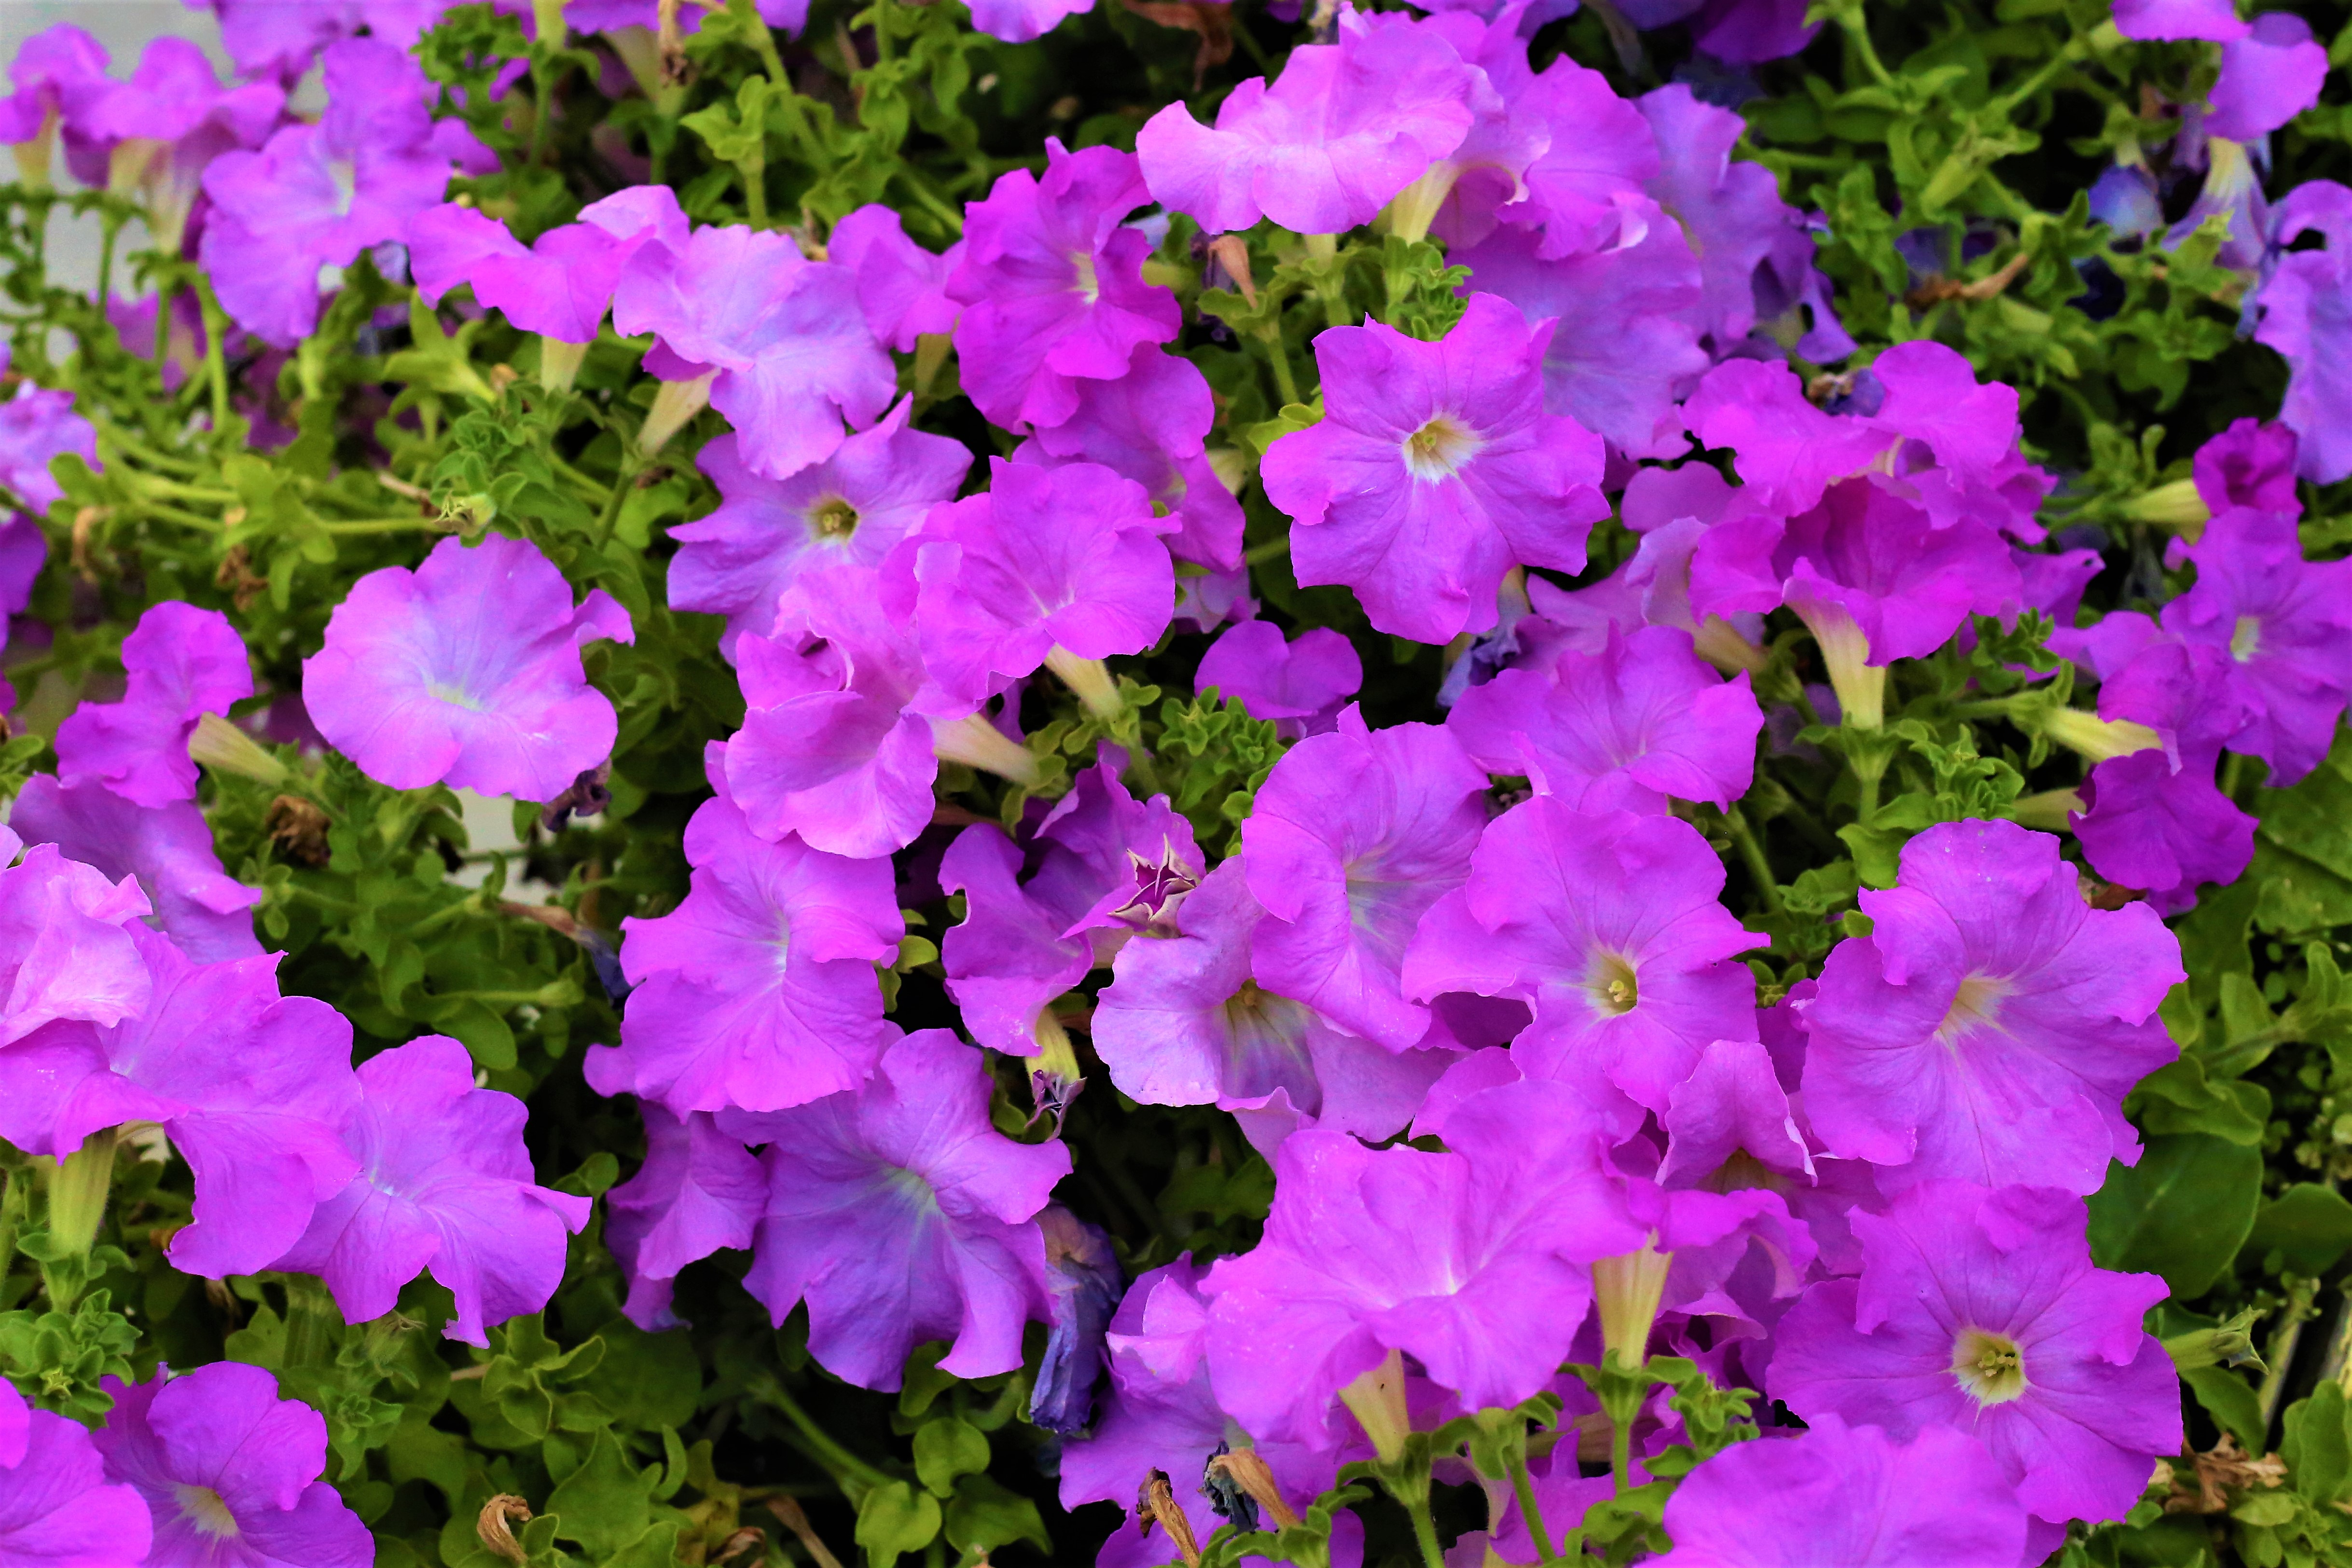
flower, rose, nature, plant, love, flowering plant, petal, purple, groundcover, petunia, geranium, annual plant, geraniaceae, verbena, bellflower, geraniales, verbena family